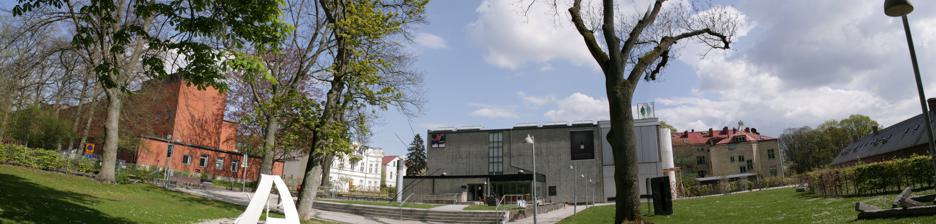
Building: Museum of Sketches for Public Art
Country: Sweden
Year built: 1941
Art museum in Lund, Sweden Museum of Sketches for Public Art, photographed in May 2008 The exterior after the extension in 2017. Museum of Sketches for Public Art. The Museum of Sketches for Public Art ( Swedish Skissernas museum - Arkiv för dekorativ konst , also known in English as the Archive of Decorative Art ) is an art museum at Lund University in Sweden, dedicated to the collection and display of sketches and drawings for contemporary monumental and public art, such as frescos , sculpture and reliefs . The museum contains about 25,000 items, including sketches and contest entries by leading 20th-century Swedish artists such as Isaac Grünewald , other Nordic artists and foreign artists such as Henry Moore , Diego Rivera and Henri Matisse . The museum was founded in 1934 by Ragnar Josephson (1891–1966), professor of the History and Theory of Art at Lund University. Josephson, who wanted to collect material illuminating the creative process of the artist, wrote a book on the topic, Konstverkets födelse ("The Birth of the Work of Art", 1940), as well as many shorter studies. The collection opened to the public in 1941 in a building close to the Lund University Library. The original building was an old gymnastic hall; the architect Hans Westman added a new section, and another addition, designed by Johan Celsing , was completed in 2005. The museum reopened in March 2005 after having been closed for construction work since 2001. Gallery of the interior External links Wikimedia Commons has media related to Museum of Sketches for Public Art . Skissernas Museum – Museum of Artistic Process and Public Art - in English, available in Swedish. References Ellen H. Johnson, "Lund University's Archive for Decorative Art", Art Journal 20:2 (1960), pp. 96–97. 55°42′28″N 13°11′54″E / 55.70778°N 13.19833°E / 55.70778; 13.19833 Authority control databases International ISNI VIAF National United States France BnF data Other IdRef